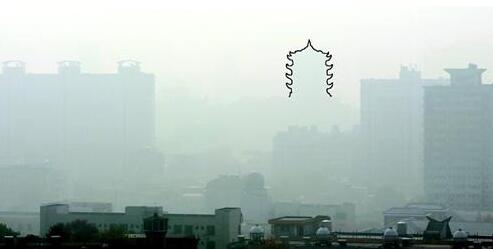
Weather: foggy or hazy